Pretzel

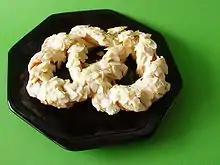
Sweet pretzel with almonds

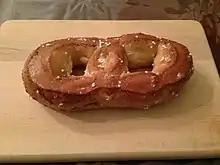
Philadelphia-style soft pretzel

Pretzel baking has most firmly taken root in the region of Franconia and adjoining Upper German-speaking areas, and pretzels have been an integral part of German baking traditions for centuries. Lye pretzels are popular in southern Germany, Alsace, Austria, and German-speaking Switzerland as a variety of bread, a side dish or a snack, and come in many local varieties. Examples for pretzel names in various Upper-German dialects are "Breze", "Brezn", "Bretzel", "Brezzl", "Brezgen", "Bretzga", "Bretzet", "Bretschl", "Kringel", "Silserli," and "Sülzerli". Baked for consumption on the same day, they are sold in every bakery and in special booths or stands in downtown streets. Often, they are sliced horizontally, buttered, and sold as "Butterbrezel", or come with slices of cold meats or cheese. Butter-filled pretzels are also commonly sold under this name. Sesame, poppy, sunflower, pumpkin, or caraway seeds, melted cheese, and bacon bits are other popular toppings. Some bakeries offer pretzels made of different flours, such as whole wheat, rye or spelt.